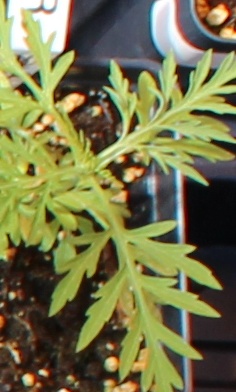
Label: Ragweed